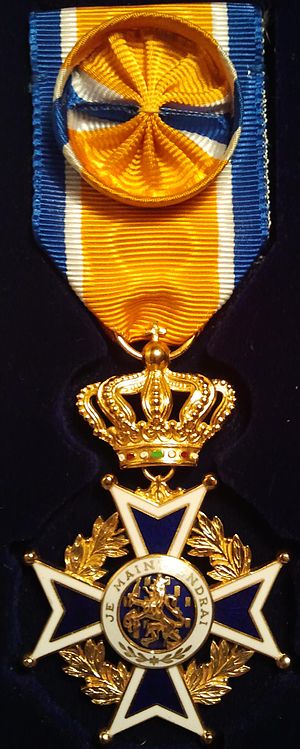
Oranie-Nassau Orden / Grader
Den civile udmærkelse for en officer af Oranien-Nassauordenen.
Orden af Oranien-Nassau eller Oranie-Nassau Orden, er en hollandsk civil og militær ridderorden, der blev indstiftet den 4. april 1892 af enkedronning Emma. Ordenen har fem grader og en medalje i tre grader for belønning af indenlandske og udenlandske statsborgere. Den hollandske konge er ordenens stormester.